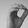
ASL letter: O